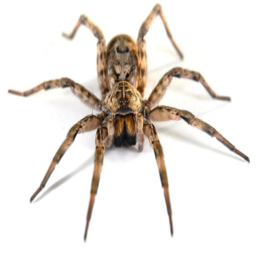
you looking at me , eyes ? have fun eating the bottom of my shoe .